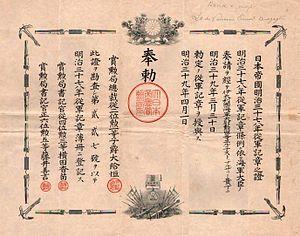
Les médailles militaires du Japon étaient accordées pour service méritoire par l'empire du Japon, accordées auparavant à tout soldat qui participait aux batailles et aux guerres. Ces médailles militaires et les certificats d'accompagnement indiquaient le conflit pour lequel la décoration était accordée.